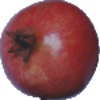
Label: pomegranate